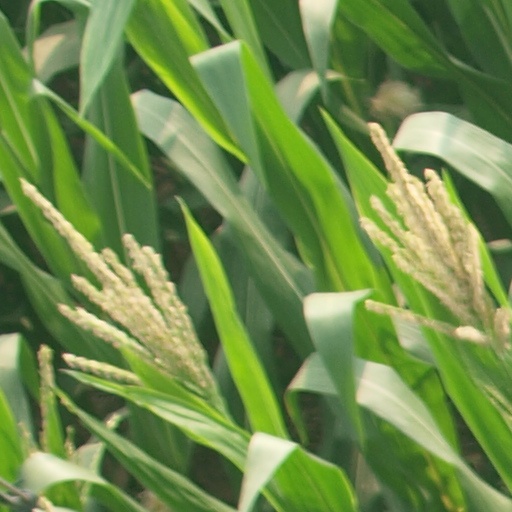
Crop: maize; corn